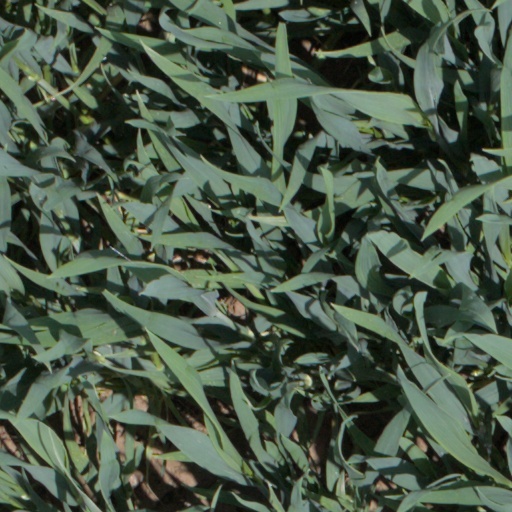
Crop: wheat